Eton Shirts

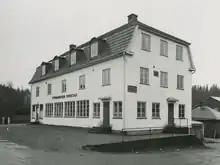
The "Syfabriken Special" factory

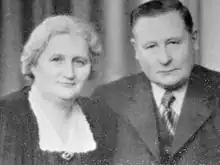
Annie and David Pettersson

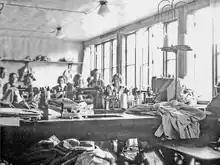
Seamstresses in the factory

Eton AB is a Swedish manufacturer of men's shirts. It was founded in 1928 by David and Annie Petterson in the small village of Gånghester in Sweden. Eton is now a global brand, being sold in more than 1,500 stores in over 50 countries, with flagship stores in Stockholm, Frankfurt, London and New York.